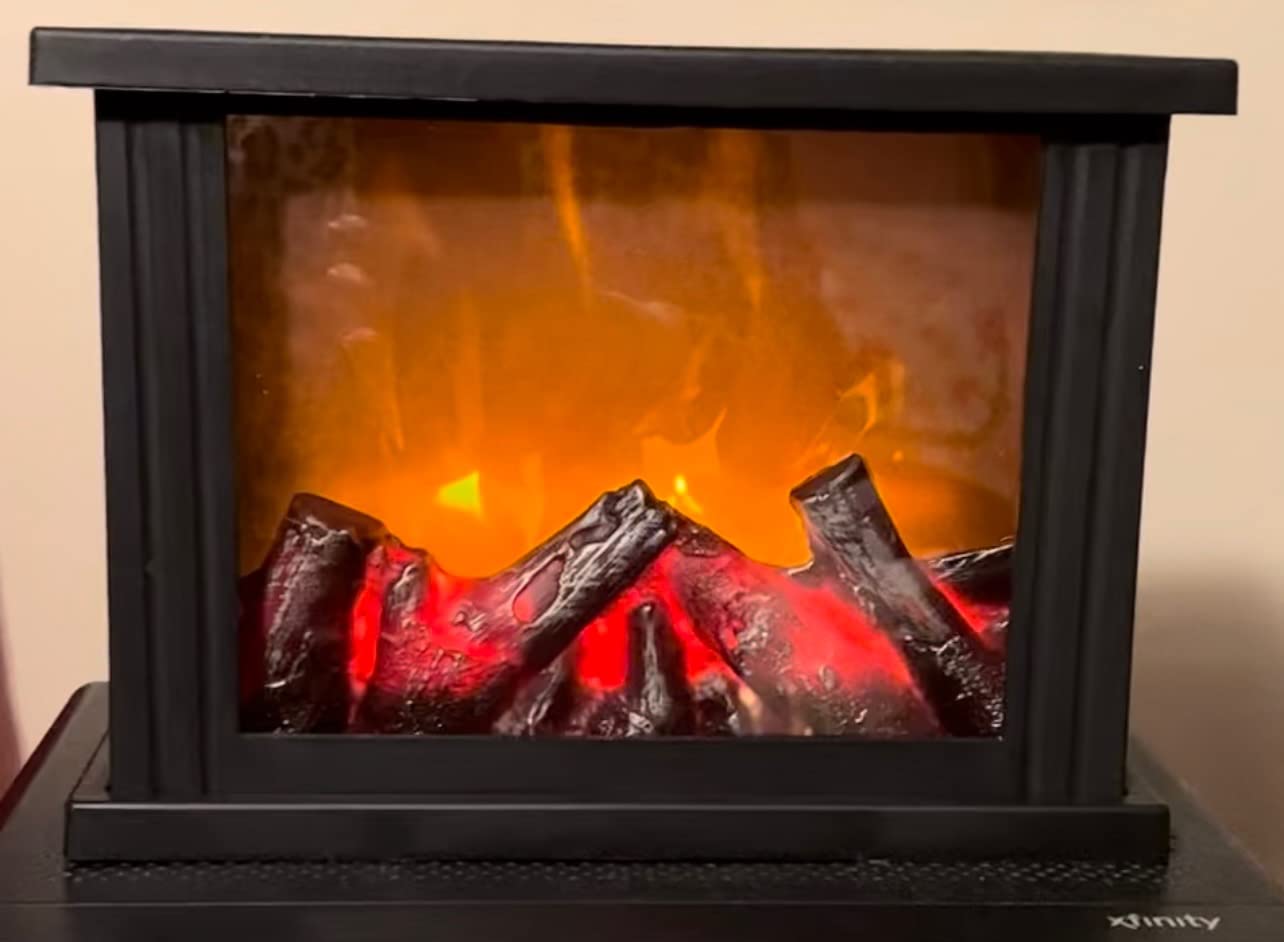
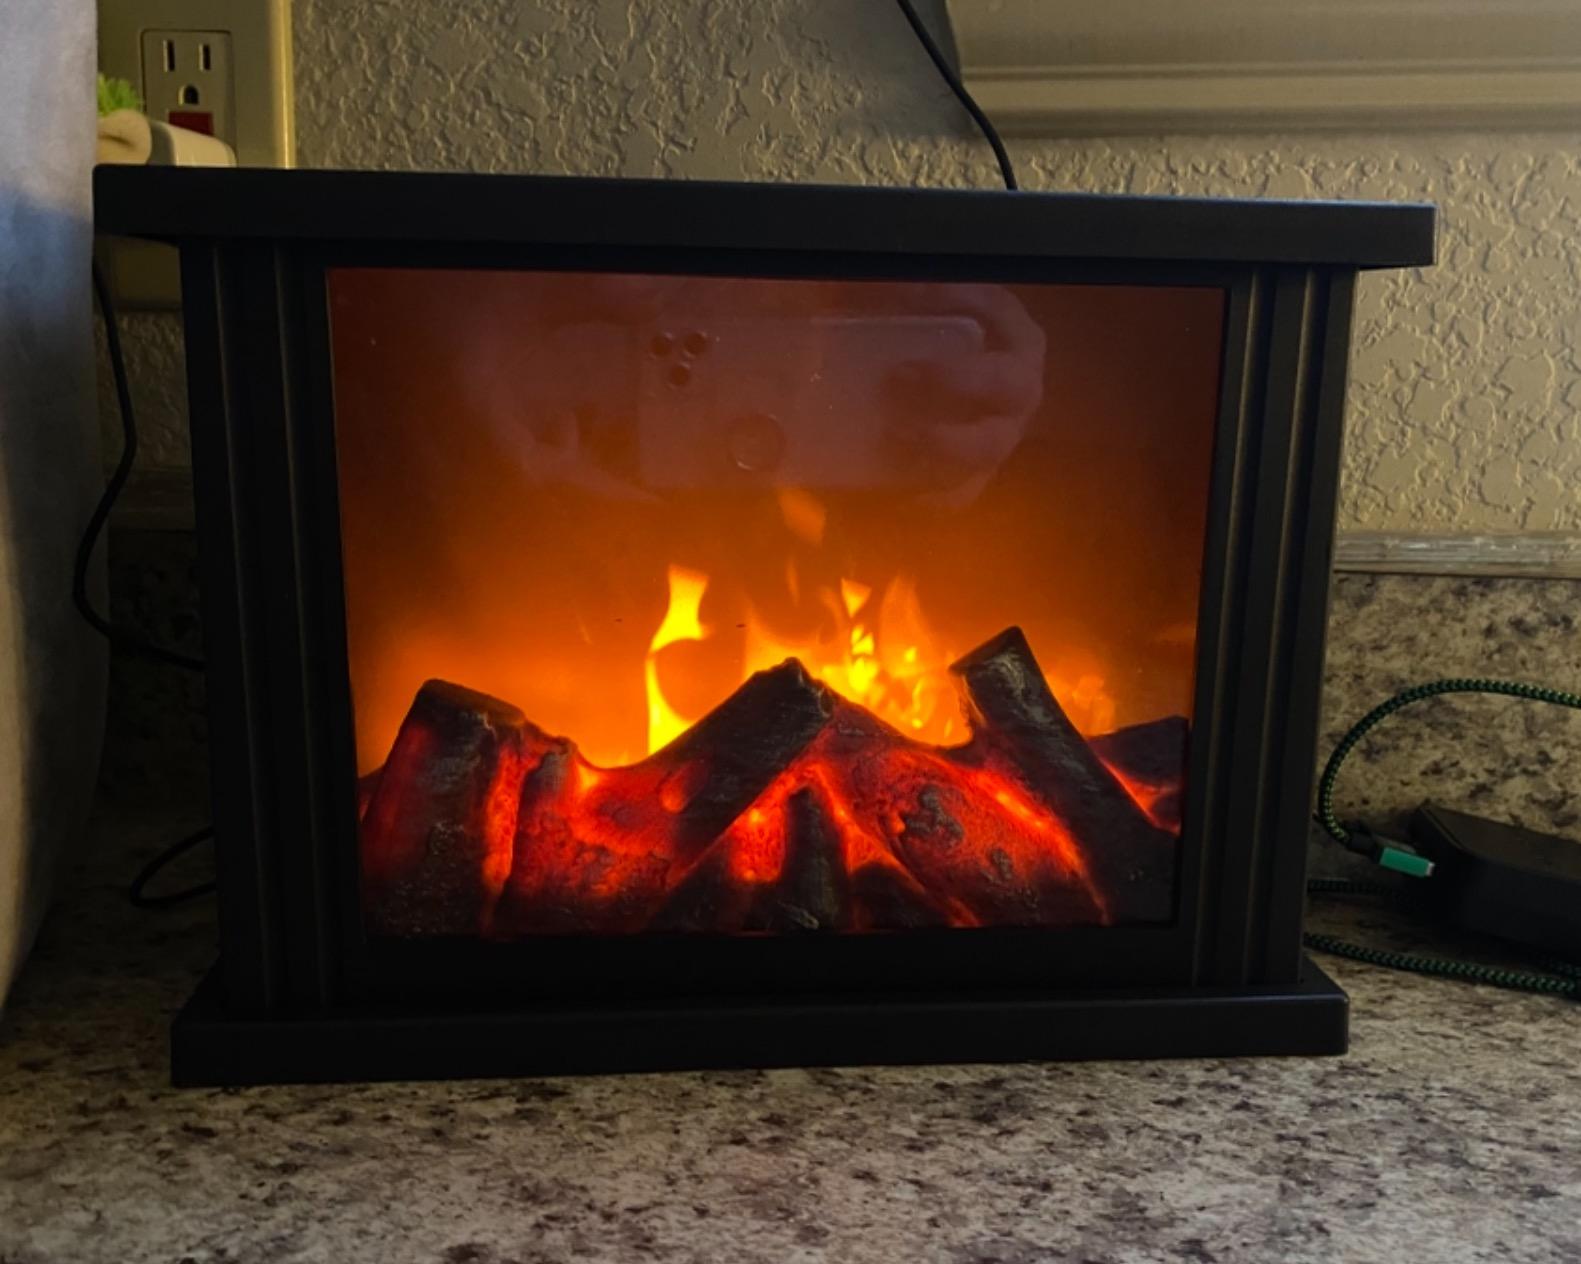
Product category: lantern
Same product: yes